Beja people

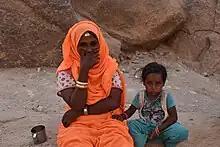
Beni-Amer woman with her daughter, Kassala state, Sudan.

The Beja Congress was formed in 1952 with the aim of pursuing regional autonomy from the government in Khartoum. Frustrated by the lack of progress, the Beja Congress joined the insurgent National Democratic Alliance in the 1990s. The Beja Congress effectively controlled a part of eastern Sudan centered on Garoura and Hamshkoraib. The Beja Congress sabotaged the oil pipeline to Port Sudan several times during 1999 and 2000. In 2003, they rejected the peace deal arranged between the Sudanese government and the Sudan People's Liberation Army, and allied with the rebel movement of the Darfur region, the Sudan Liberation Movement/Army, in January 2004. A peace agreement was signed with the government of Sudan in October 2006. In the general elections in April 2010, the Beja Congress did not win a single seat in the National Assembly in Khartoum. In anger over alleged election fraud and the slow implementation of the peace agreement, the Beja Congress in October 2011 withdrew from the agreement, and later announced an alliance with the Sudan Liberation Movement/Army.